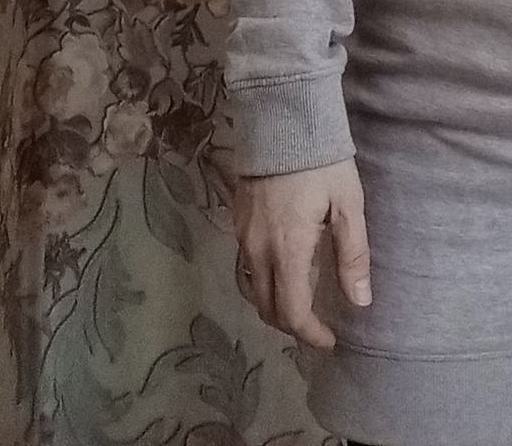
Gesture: no_gesture